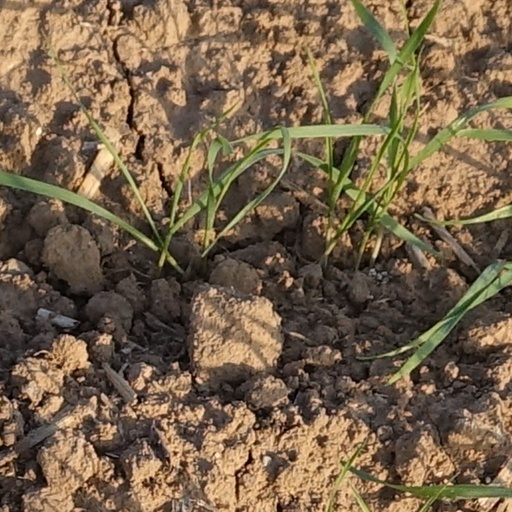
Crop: wheat